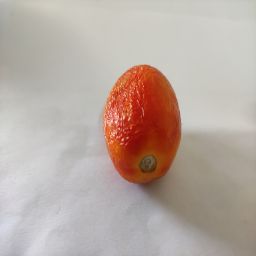
Crop: Tomato
Quality: Old